Hubbard Farms, Detroit

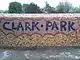

There is a large park, "Clark Park", currently managed by the Clark Park Coalition. It serves as the district’s "town square," hosting festivals, fairs, sporting events and extracurricular activities for the youth in the community. The coalition emerged in 1991 in response to the closing of the park by the Detroit Recreational Department.